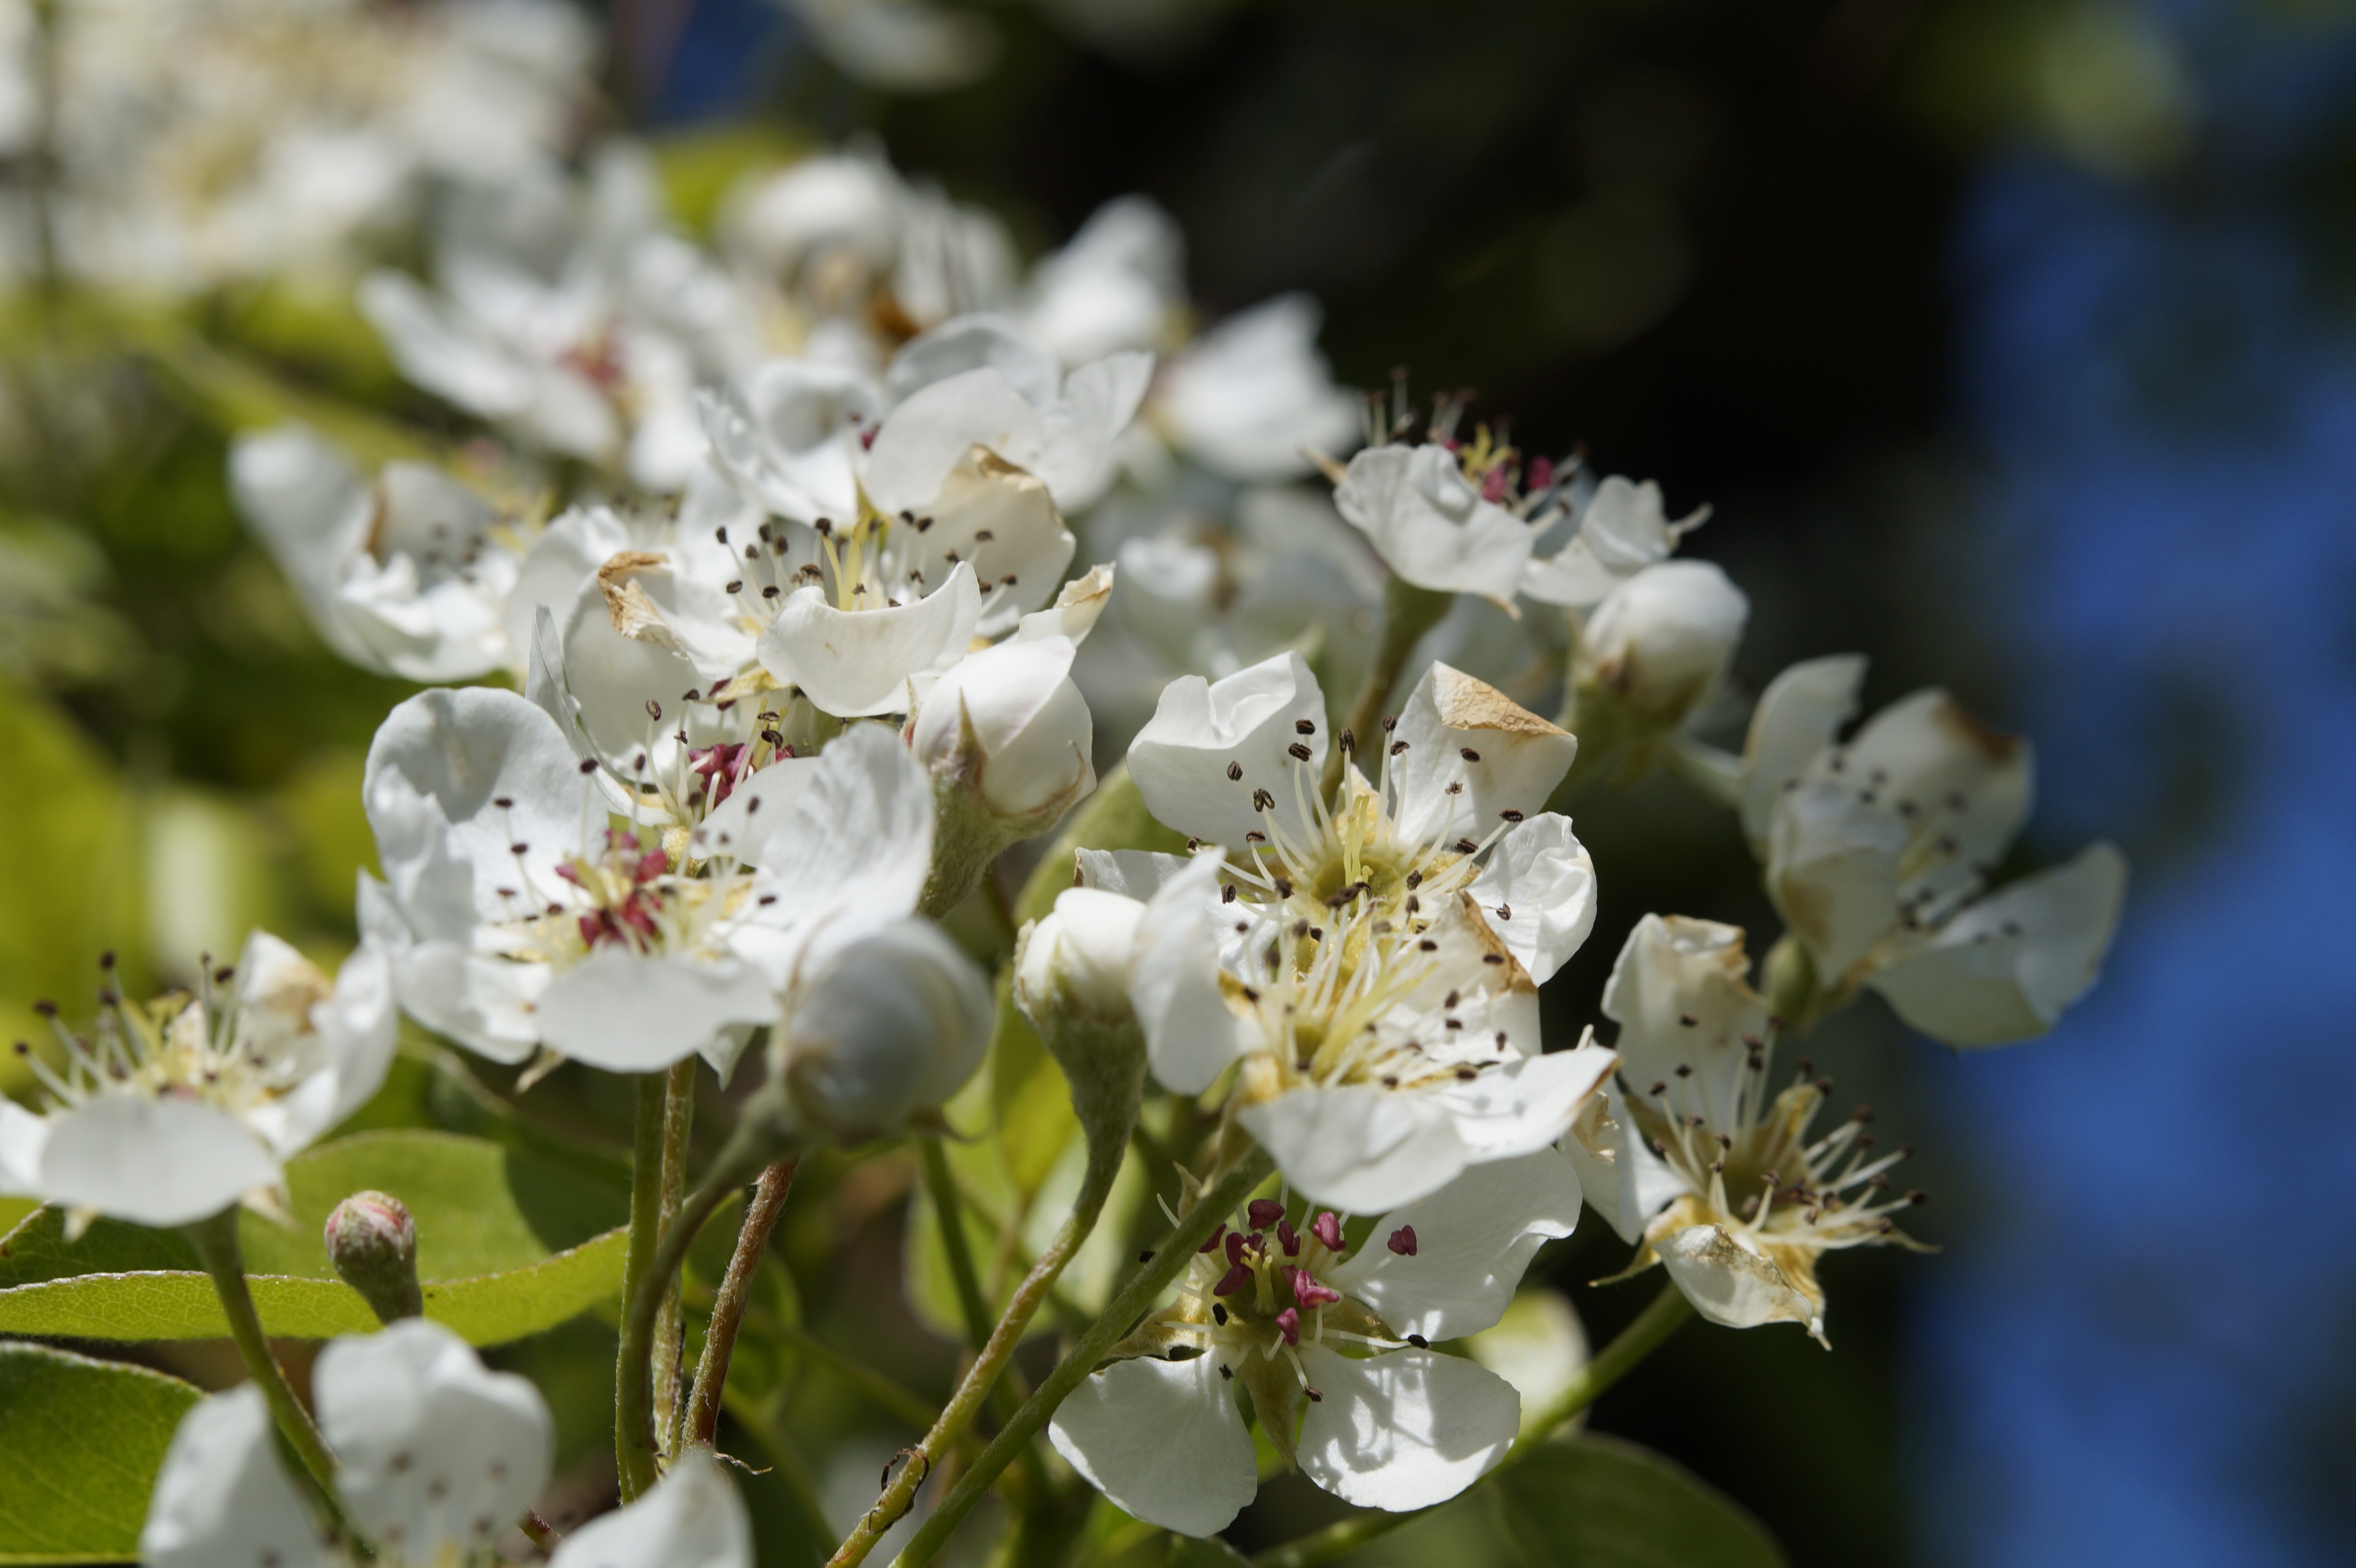
apple, tree, nature, branch, blossom, plant, white, fruit, flower, bloom, food, spring, produce, botany, close, flora, shrub, fruit tree, beautiful, bud, apple tree, macro photography, apple blossom, flowering plant, rose family, apple tree blossom, land plant